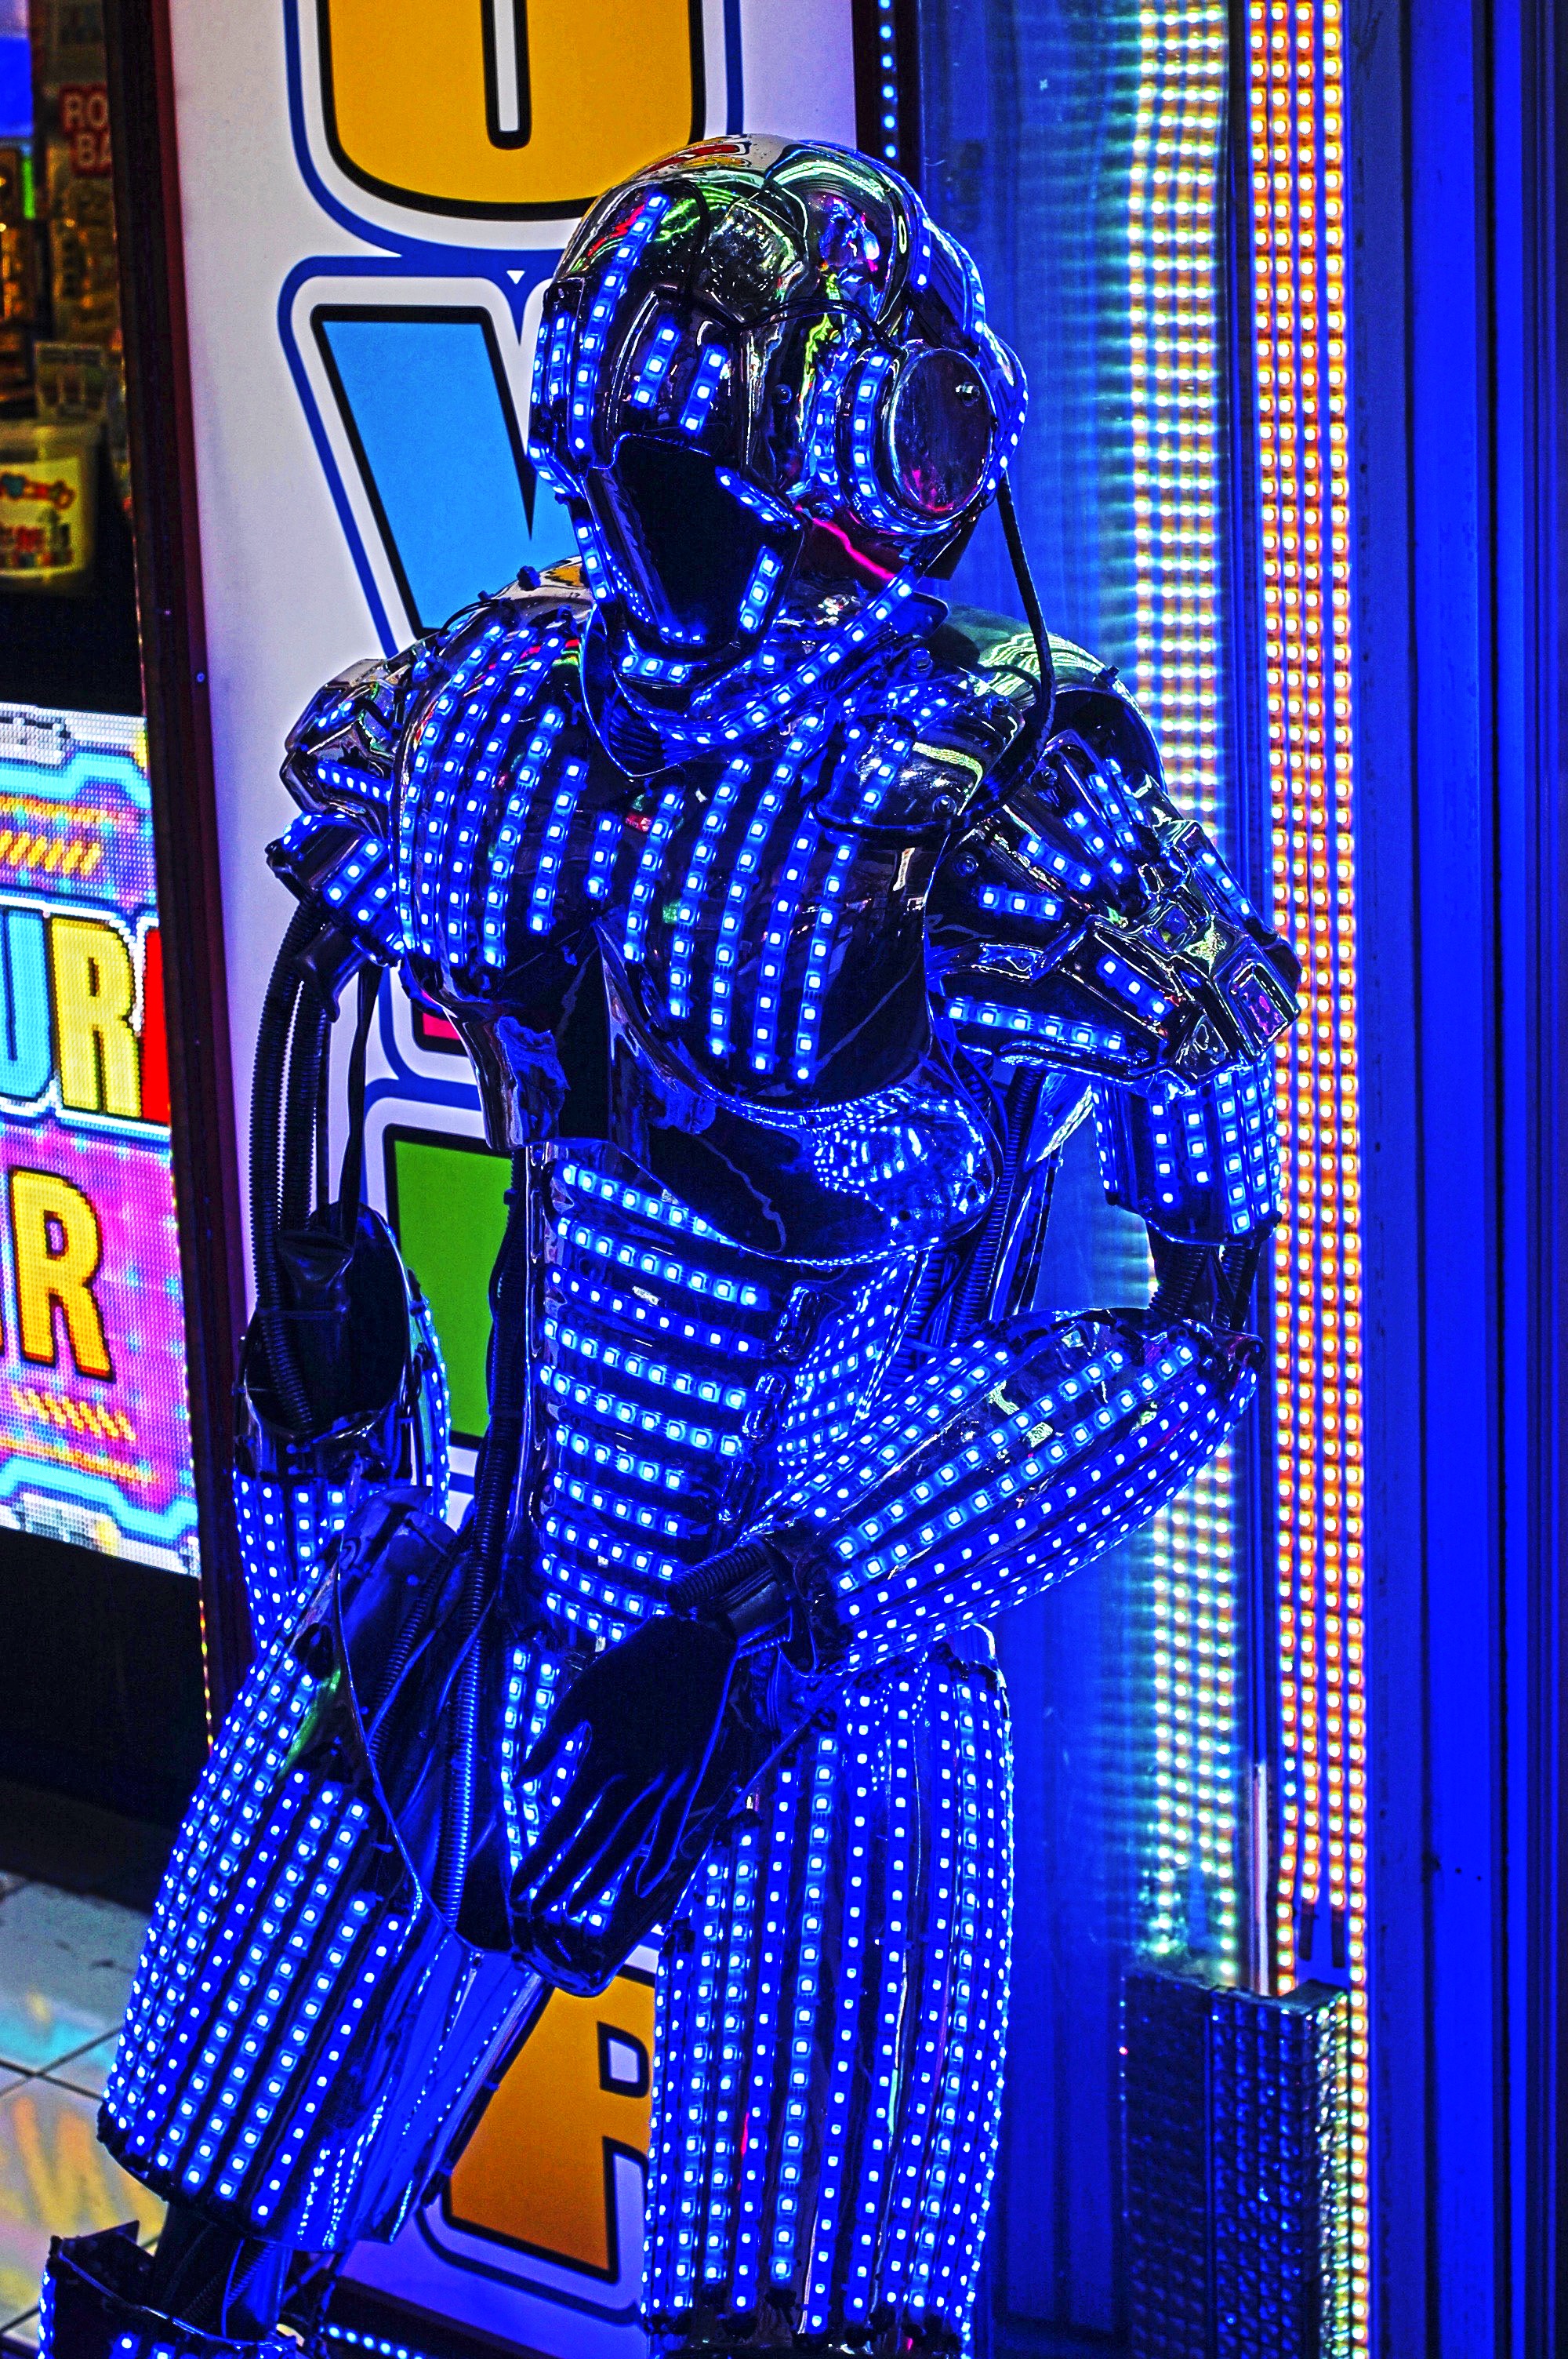
night, show, machine, blue, japan, robot, comics, display device